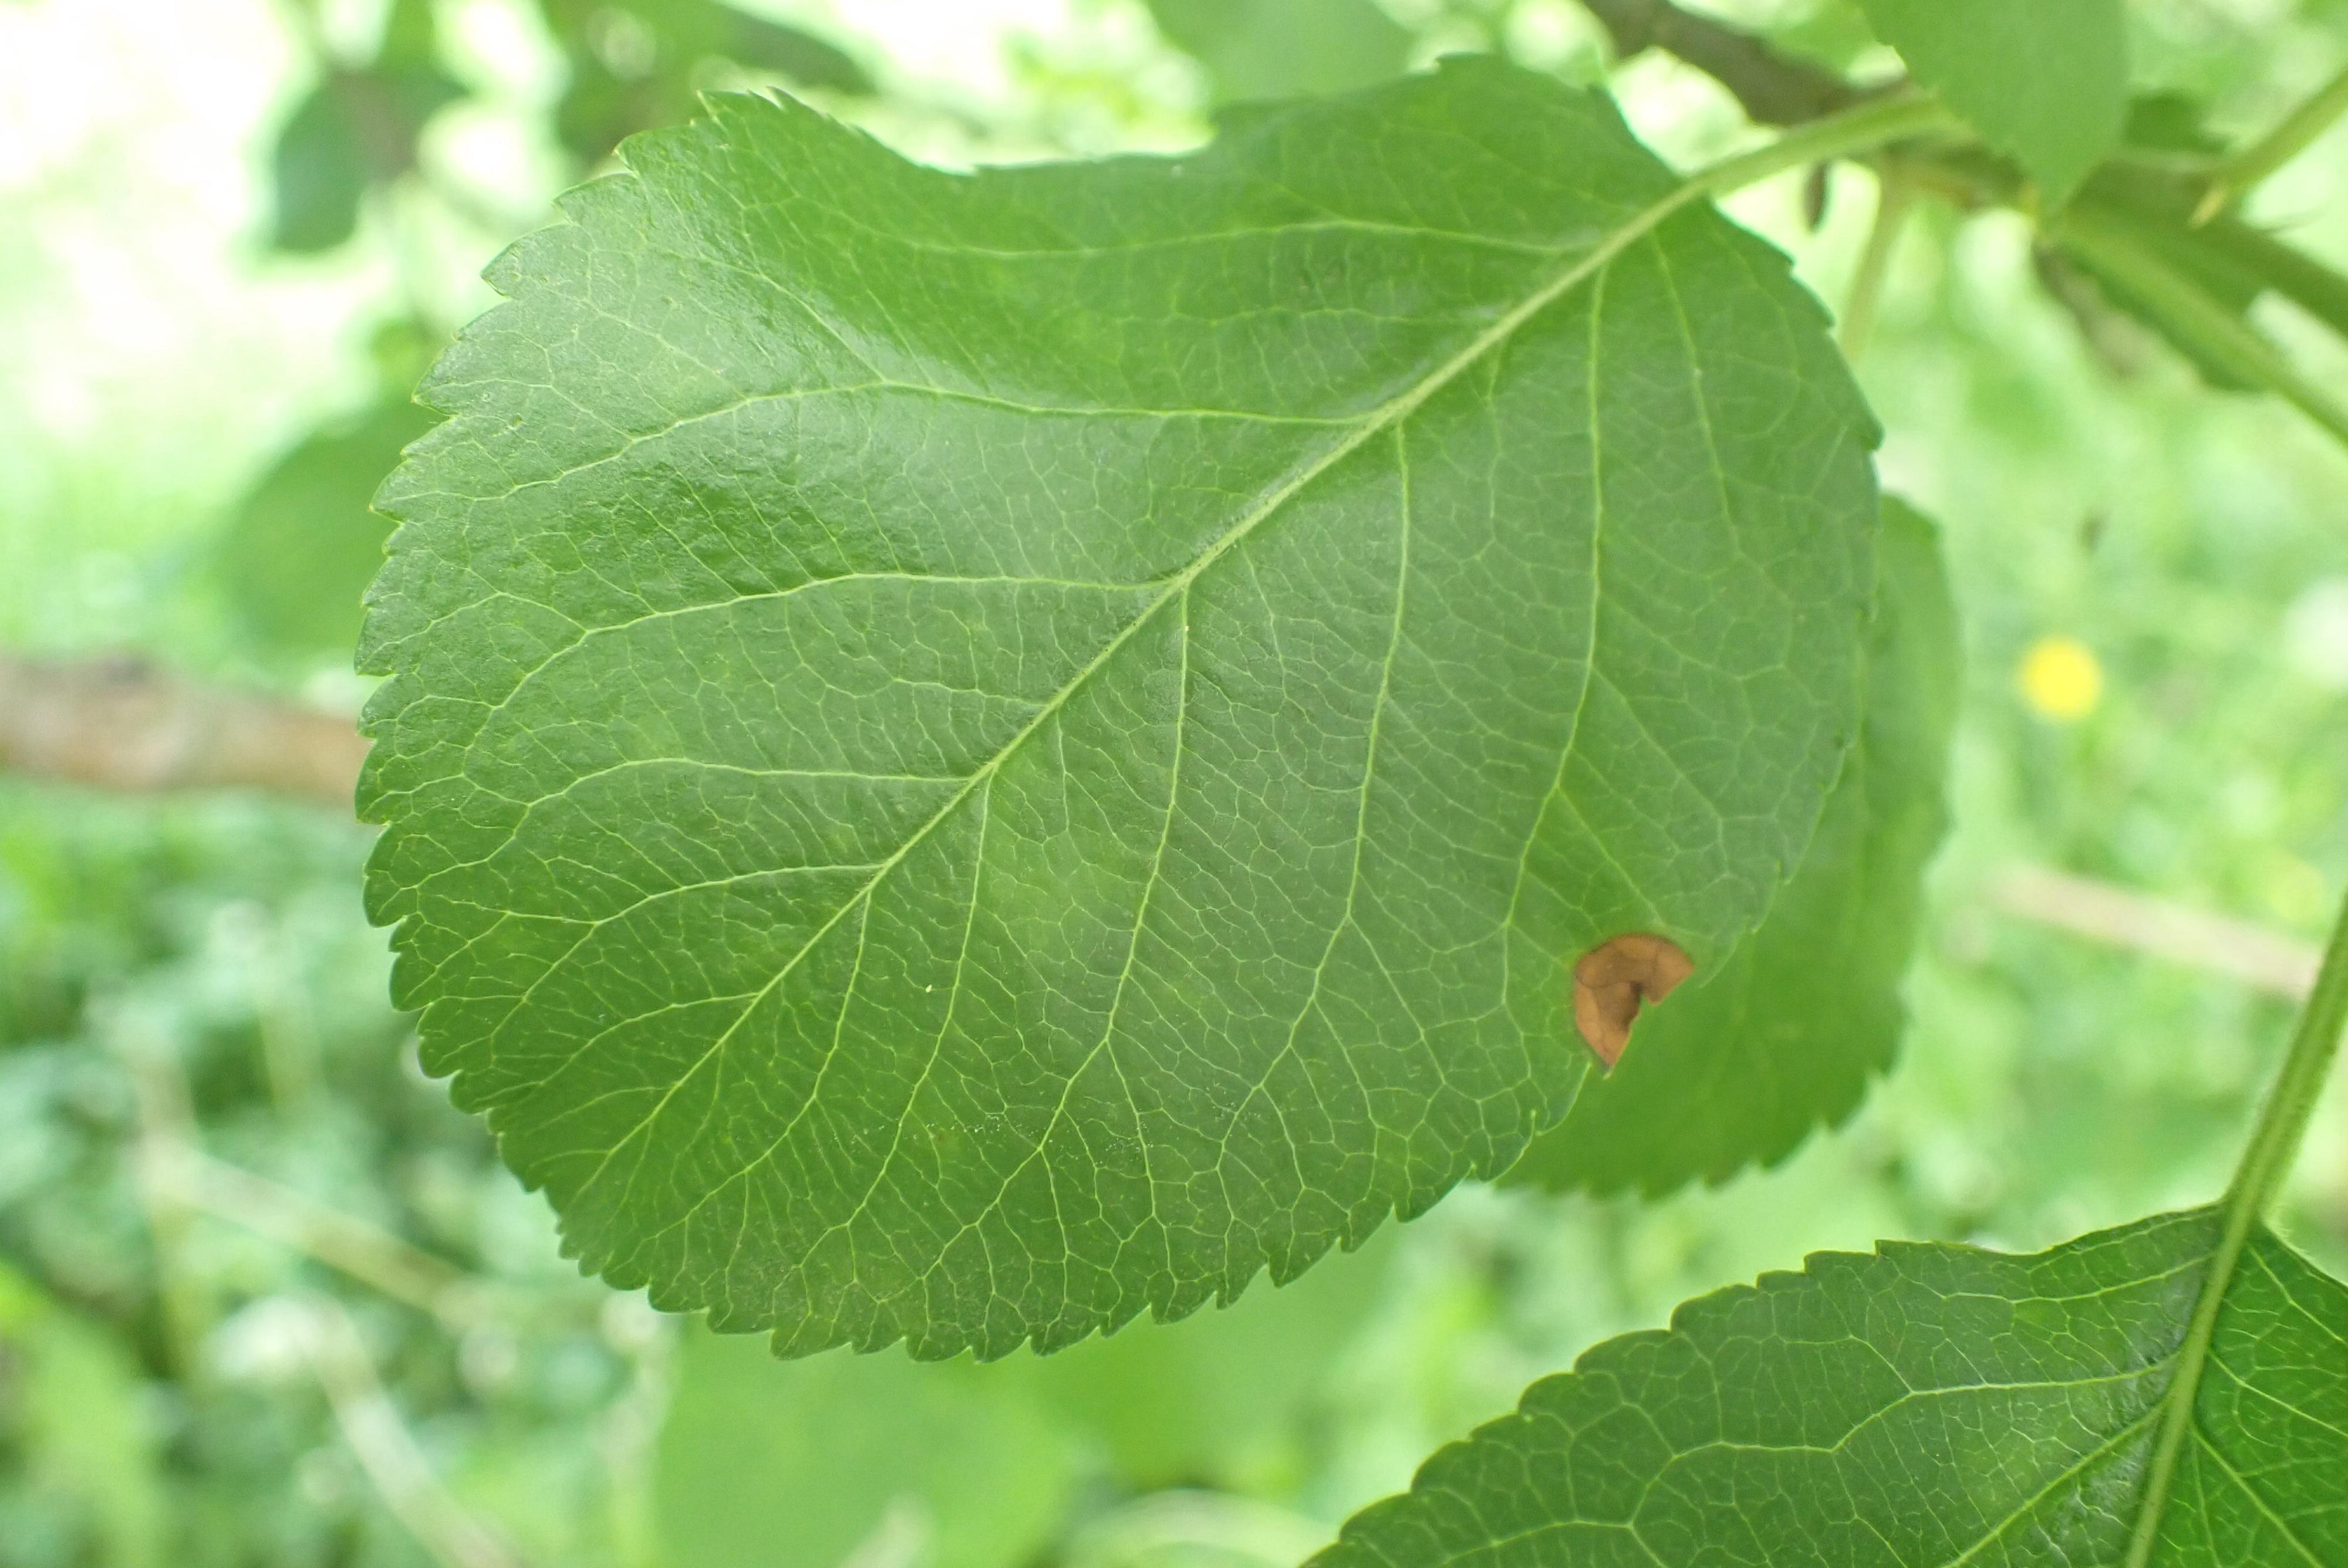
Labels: frog_eye_leaf_spot